Mercuries Tigers

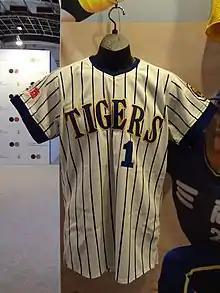
Mercuries Tigers uniform

The Tigers were owned and administered by the local Mercuries Corporation whose then chairman Chen He-dong (陳河東) was a classmate and a close friend of Brother Hotel and Brother Elephants's chairman Hung Teng-sheng (洪騰勝) in the National Taiwan University, and immediately promised to fulfill Hung's wishes to form a Taiwanese professional baseball league in 1988. This team was established accordingly in 1989 and took the now-demolished Taipei Municipal Baseball Stadium as its home throughout its history. Because the Mercuries Corporation itself was inexperienced in running sports clubs, in 1988 and 1989 it was mostly Hung Teng-sheng that built up the Tiger's roster as well as managing most business, with Chen He-dong sponsoring the necessary fund. This team therefore became the only one of the CPBL's founding teams without an amateur history: both Brother Elephants and Wei Chuan Dragons were original amateur teams, while the bulk of Uni-President Lions's players came from Taipower (台電).